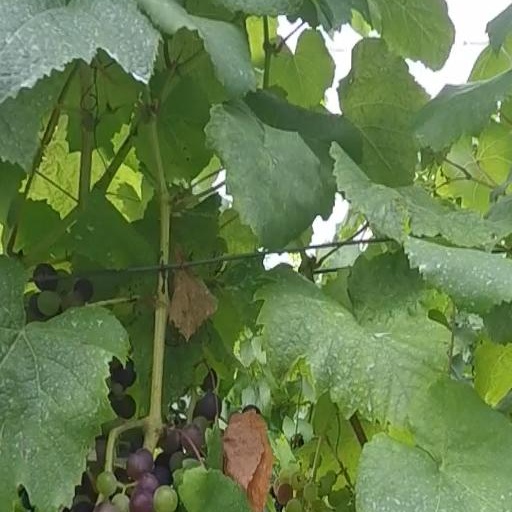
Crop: grape